Entropy and life

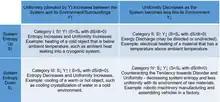
Four categories of processes given entropy up or down and uniformity up or down

The second law can be conceptually stated as follows: Matter and energy have the tendency to reach a state of uniformity or internal and external equilibrium, a state of maximum disorder (entropy). Real non-equilibrium processes always produce entropy, causing increased disorder in the universe, while idealized reversible processes produce no entropy and no process is known to exist that destroys entropy. The tendency of a system to approach uniformity may be counteracted, and the system may become more ordered or complex, by the combination of two things, a work or exergy source and some form of instruction or intelligence. Where ‘exergy’ is the thermal, mechanical, electric or chemical work potential of an energy source or flow, and ‘instruction or intelligence’, is understood in the context of, or characterized by, the set of processes that are within category IV.